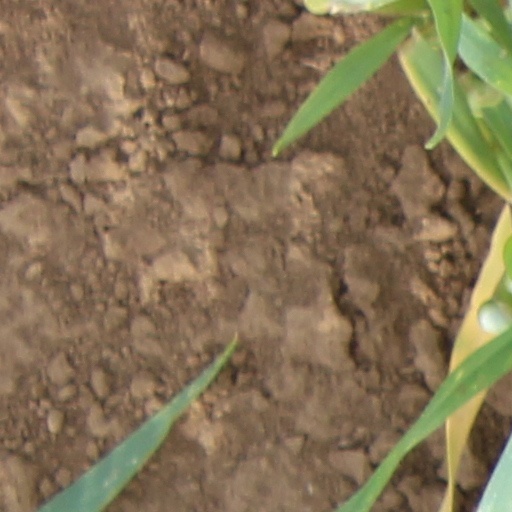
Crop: wheat